Vanuatu

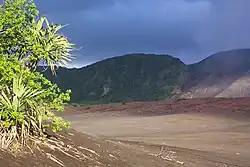
Cinder plain of Mount Yasur on Tanna island

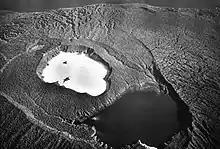
Manaro Voui, the volcano on the island of Ambae

Vanuatu is a Y-shaped archipelago consisting of about 83 relatively small, geologically newer islands of volcanic origin (65 of them inhabited), with about between the most northern and southern islands. Two of these islands (Matthew and Hunter) are also claimed and controlled by France as part of the French collectivity of New Caledonia. The country lies between latitudes 13°S and 21°S and longitudes 166°E and 171°E.